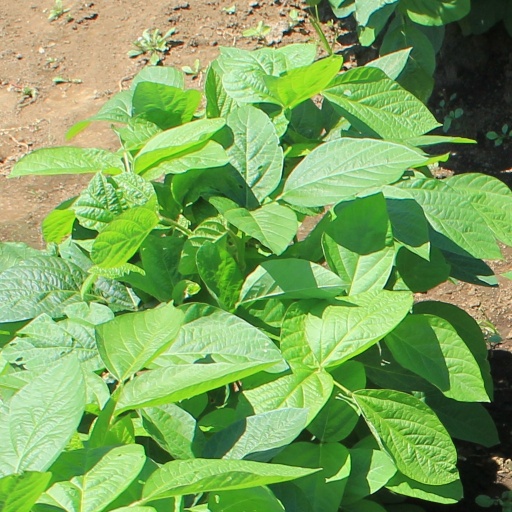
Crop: soybean